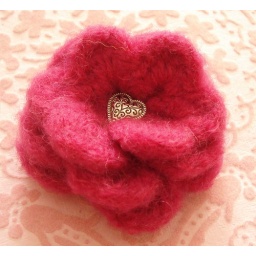
Felted wool flower pin in deep pink with silver-tone button center